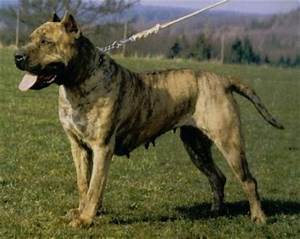
Label: dog